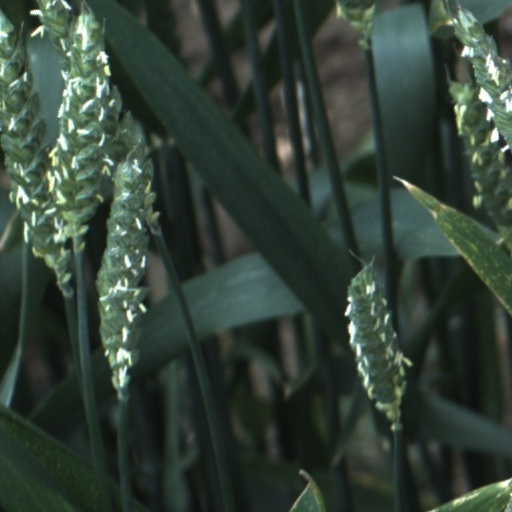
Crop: wheat